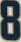
Number: 8